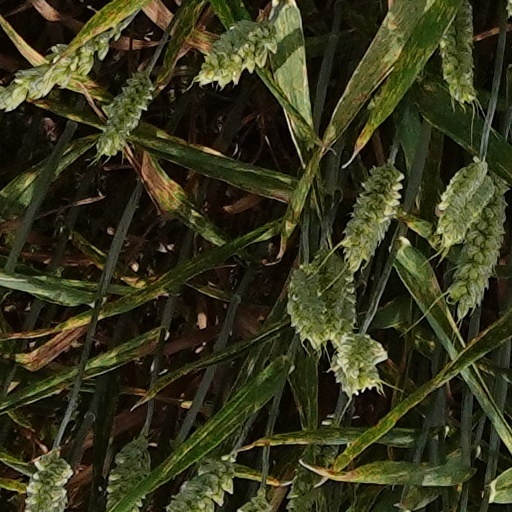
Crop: wheat